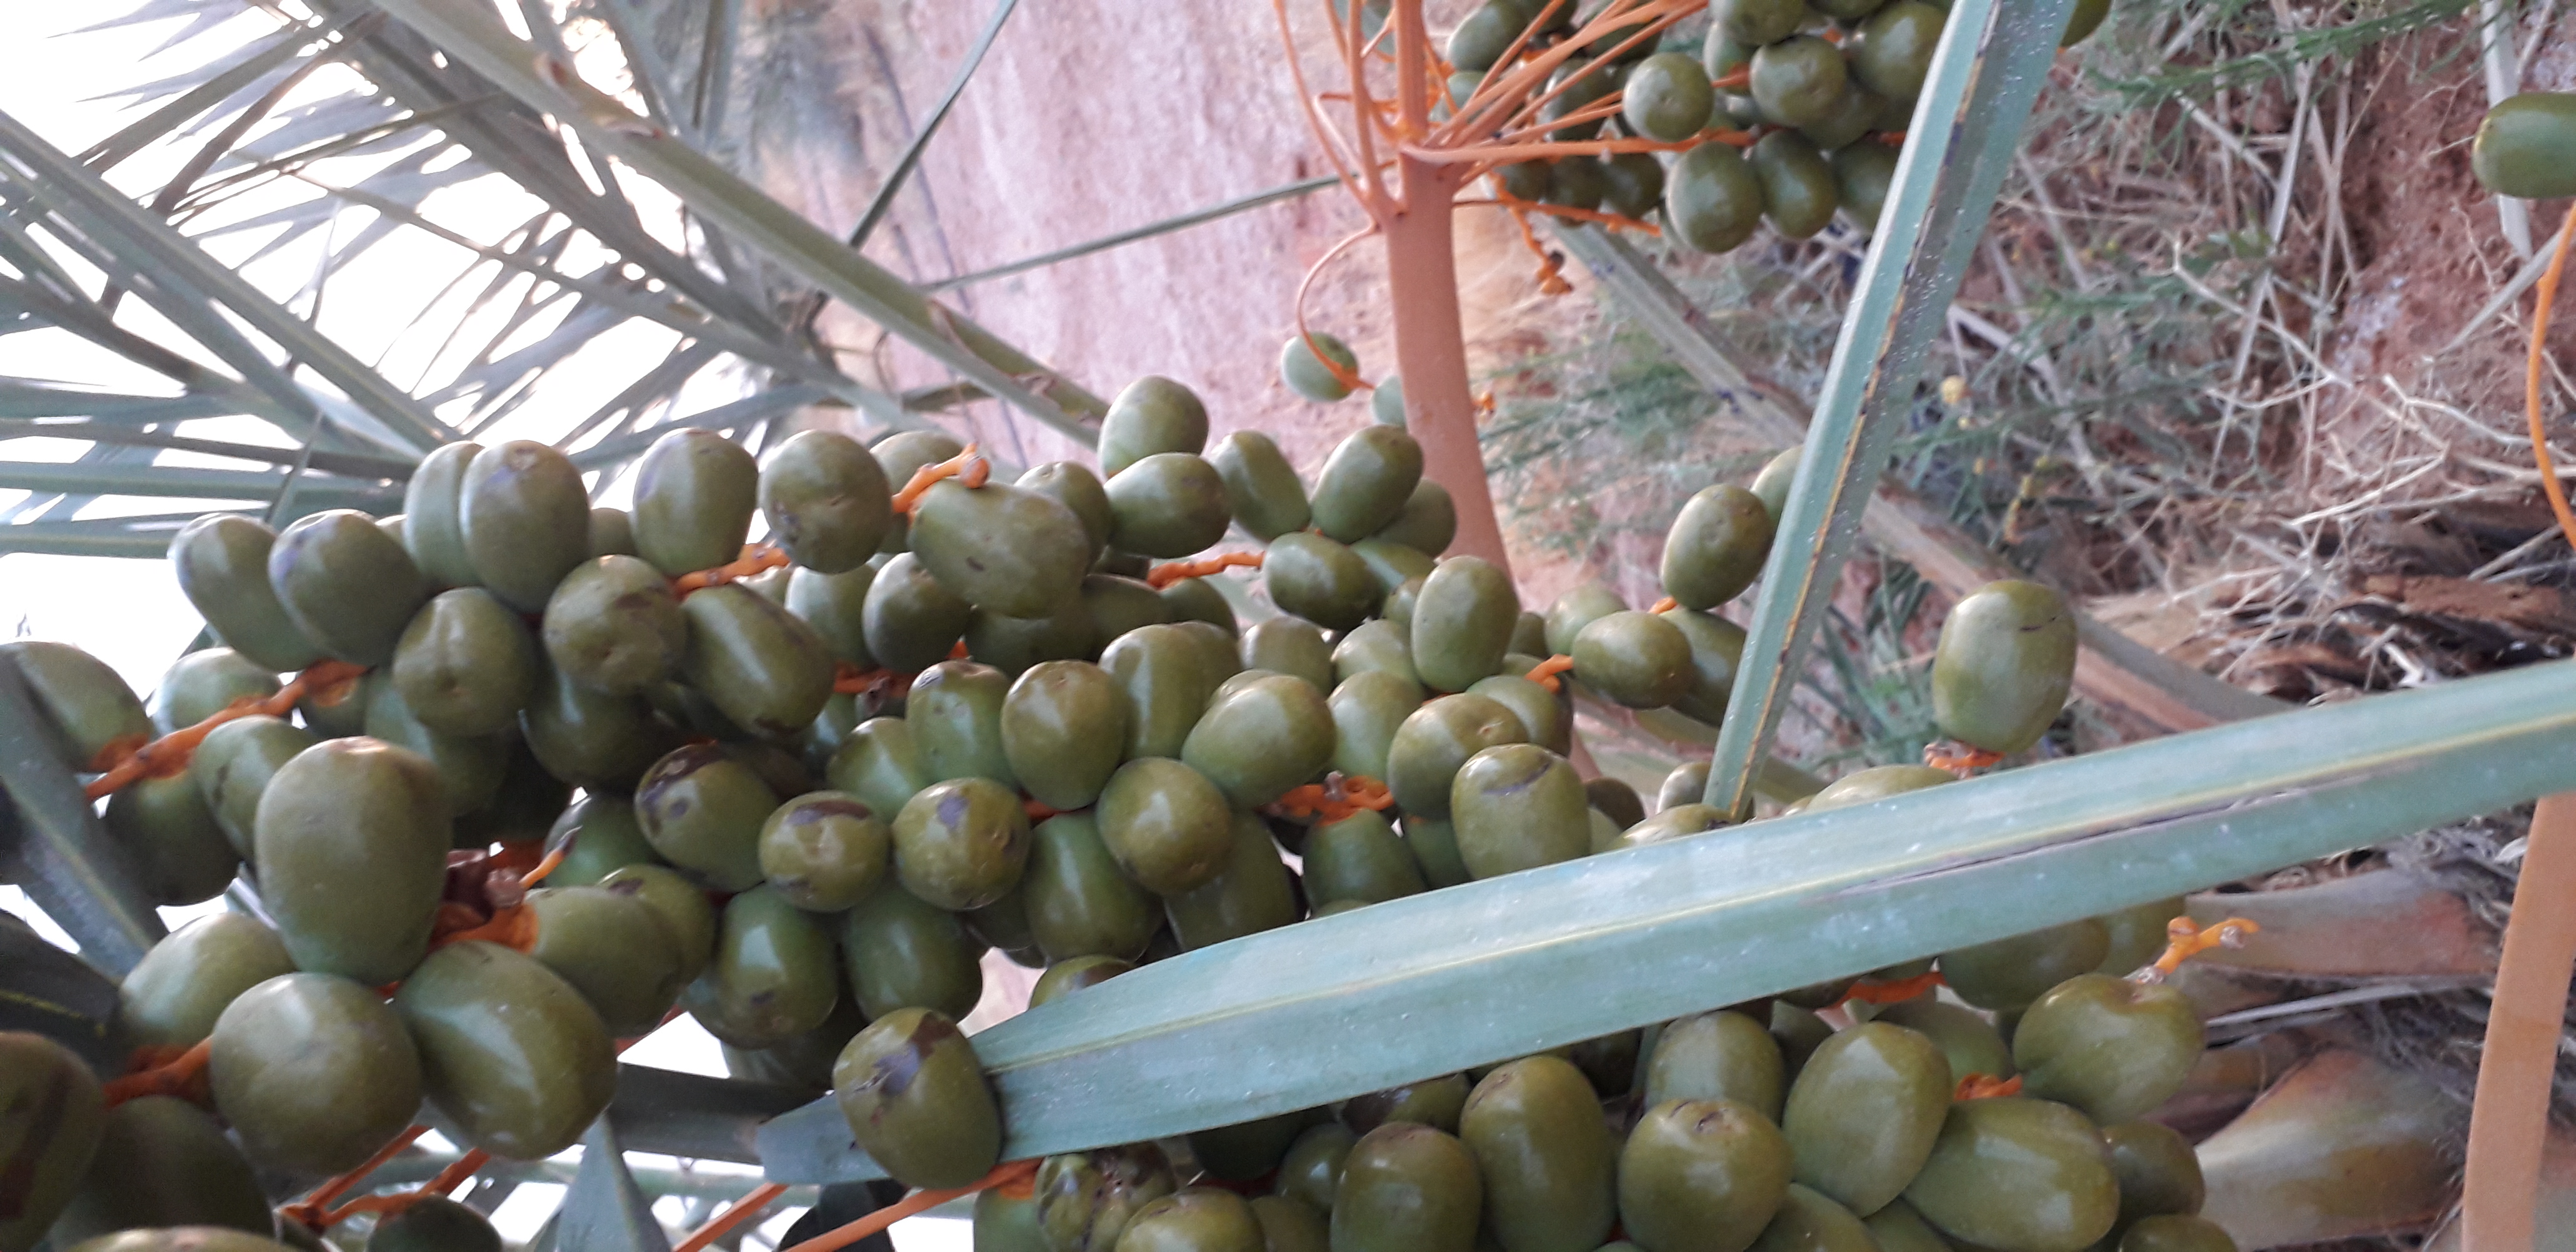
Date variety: Boufagous